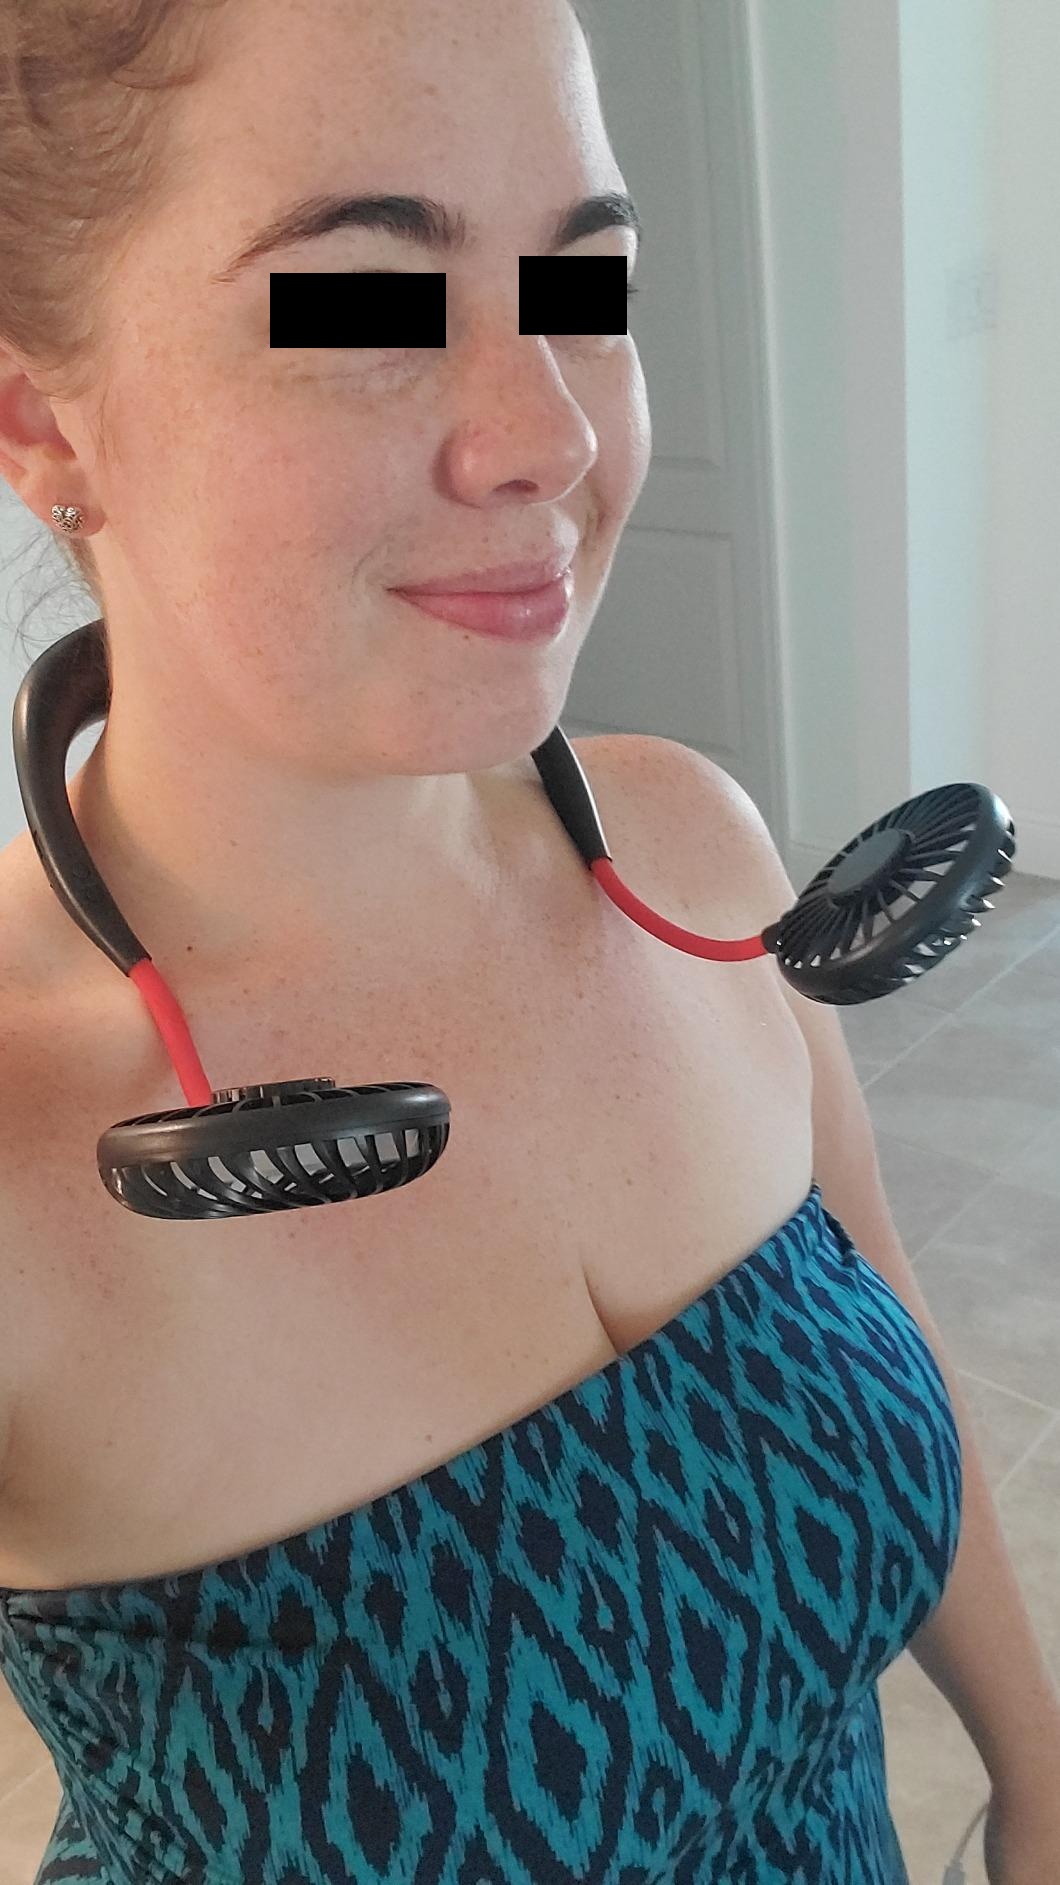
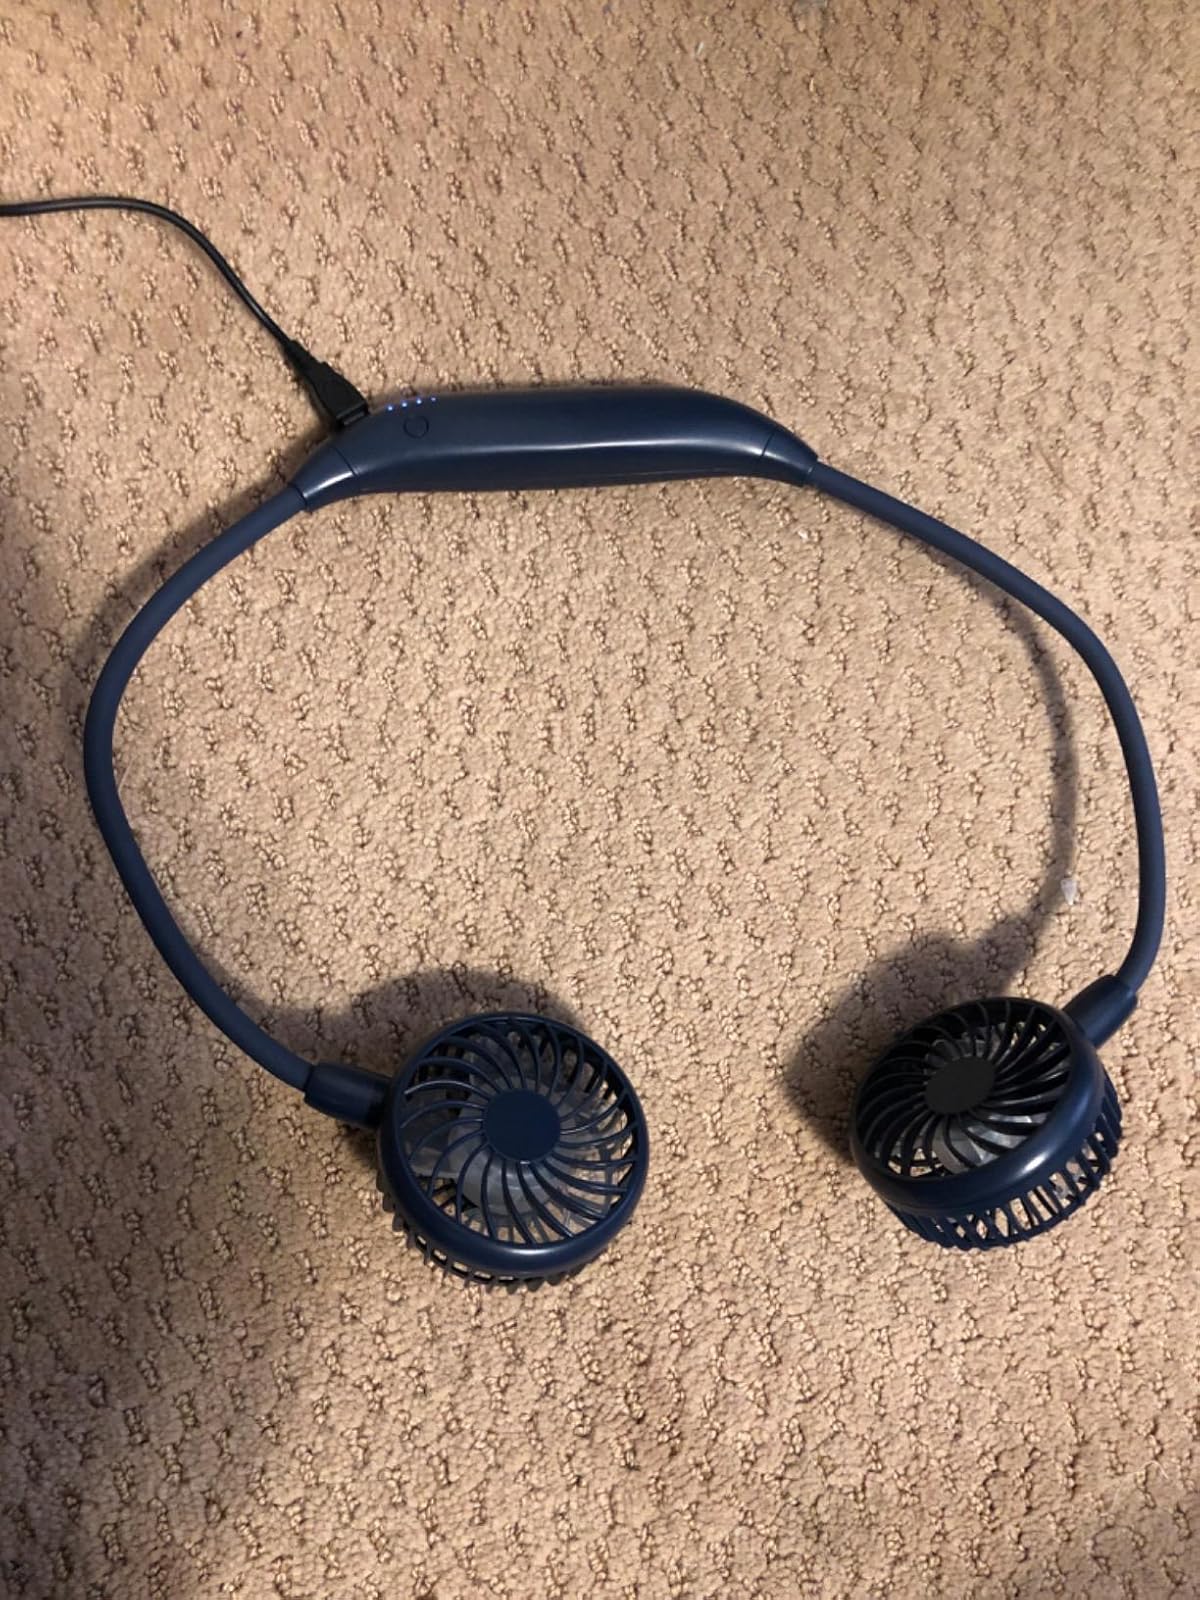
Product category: fan
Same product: no